Ethel du Pont

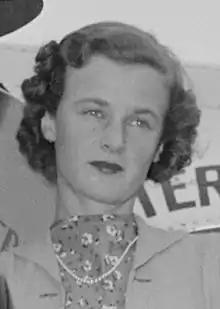
Du Pont in 1937

Ethel du Pont Roosevelt-Warren (January 30, 1916 – May 25, 1965) was an American heiress and socialite and a member of the prominent du Pont family. She is best known for her widely publicized marriage to Franklin D. Roosevelt Jr., son of the 32nd U.S. president Franklin D. Roosevelt and Eleanor Roosevelt.